Spinosaurus

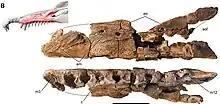
Specimen MNBH EGA1 which may belong to "Spinosaurus"

"Spinosaurus" sails were unusual, although other dinosaurs, namely "Ouranosaurus", which lived a few million years earlier in the same general region as "Spinosaurus", and the Early Cretaceous South American sauropod "Amargasaurus," might have developed similar structural adaptations of their vertebrae. The sail may be an analog of the sail of the Permian synapsid "Dimetrodon", which lived before the dinosaurs even appeared, produced by convergent evolution.